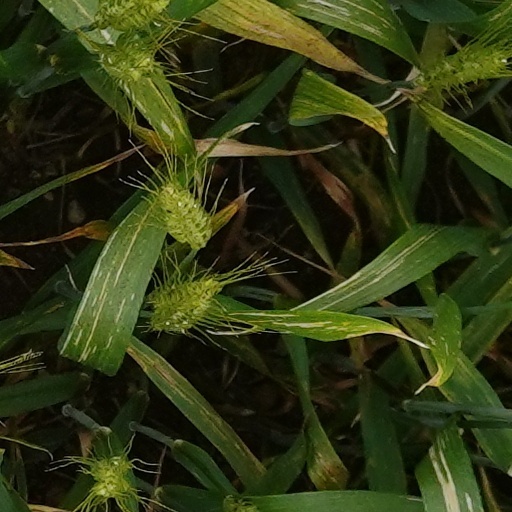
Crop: wheat